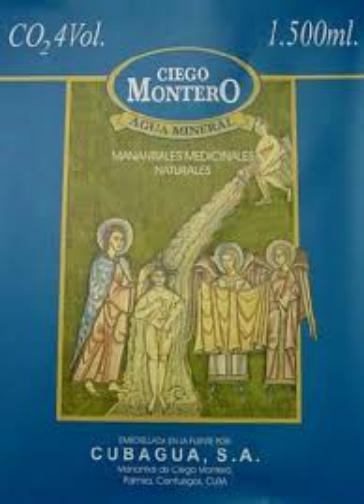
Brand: Ciego Montero
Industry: Food